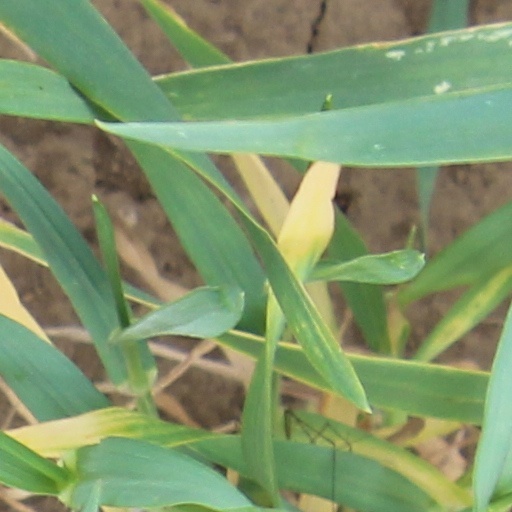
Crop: wheat